Demographics of Libya

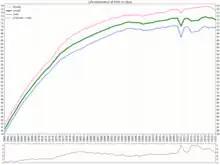
Life expectancy in Libya since 1960 by gender

97% of Libya's population is made up of Arabs and Berbers, of which 92% are Arabs, 5% are Berbers. The remaining ethnic groups consist of Tuaregs and Toubou people.